Alice Kuperjanov

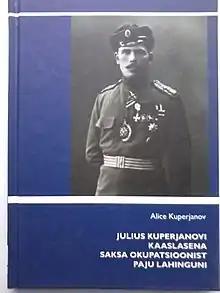
Cover of book written by Kuperjanov about her husband

In 1937, Kuperjanov published a memoir of her time with her husband, entitled "Julius Kuperjanovi kaaslasena Saksa okupatsioonist Paju lahinguni" (English: "Julius Kuperjanov's Companion from the German Occupation to the Battle of Paju".)